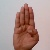
The image shows a hand gesture representing the letter 'B' in Indian Sign Language.